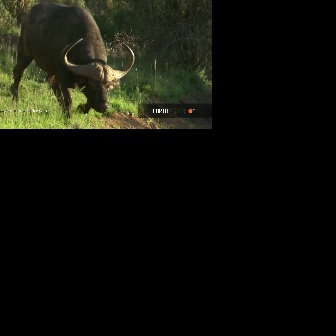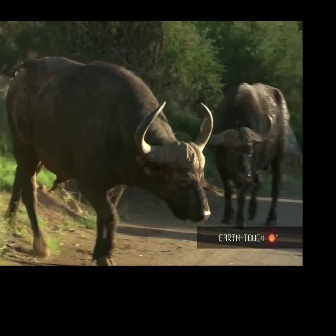
  Please identify the target specified by the bounding box [9,1,134,127] in the first image and locate it in the second image. Return the coordinates in [x_min,y_min,x_max,y_max] format.
Answer: [3,55,212,265]